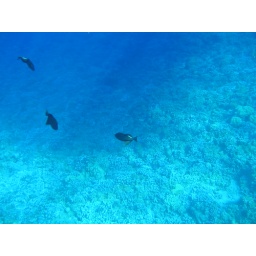
3 black fishies swim in the shadow of the boat